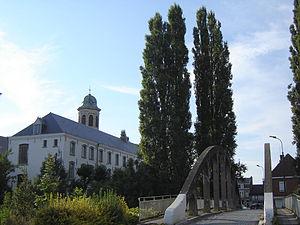
L'abbaye de Tronchiennes était une abbaye norbertine située au bord de la Lys, à Tronchiennes, une localité de Belgique située à 5 km du centre de Gand, en Flandre-Orientale.
Tronchiennes est un ancien village au bord de la Lys, aujourd'hui rattaché à la ville belge de Gand située en Région flamande dans la province de Flandre-Orientale.